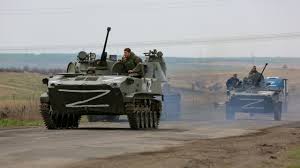
Label: BMD